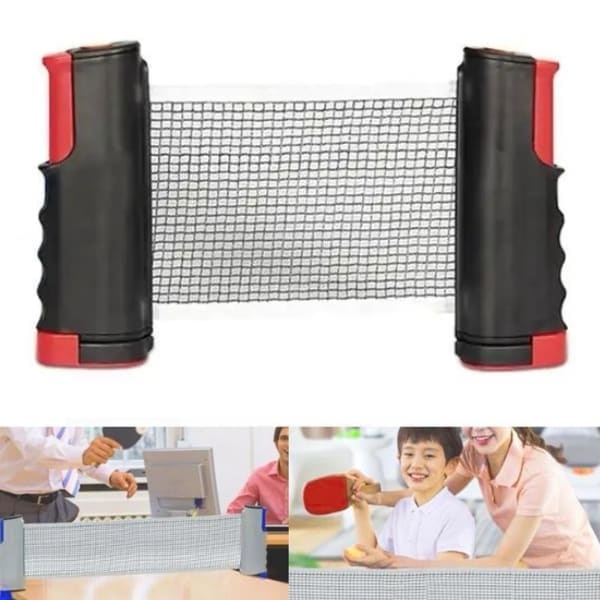
Ping Pong Net
Brand: 9eight5
Play on your dining room table or just about anywhere! This is an adjustable net and can fit just about any size table. The net has rubber pads on the attachment points to avoid damage ti the table surface.
Category: Sporting Goods > Indoor Games > Ping Pong > Ping Pong Nets & Posts > Ping Pong Nets